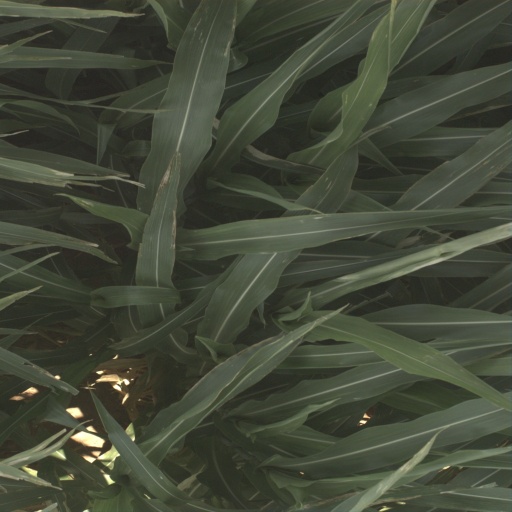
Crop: sorghum